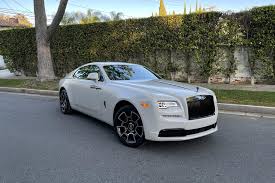
Label: noambulance